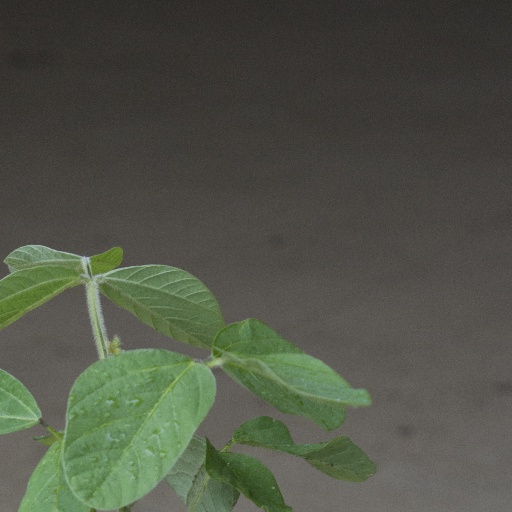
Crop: soybean